Fujin Sōgaku Jittai and Fujo Ninsō Juppin

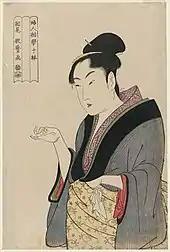

In "Omoshiroki Sō" ("The Interesting Type"), a woman looks in a mirror in her right hand. She examines her teeth, which have been blackened with "ohaguro", which normally only married women applied. Women applying "ohaguro" are normally depicted with the mirror in the left hand and the "ohaguro" brush in the right.